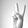
ASL letter: V